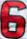
Number: 6